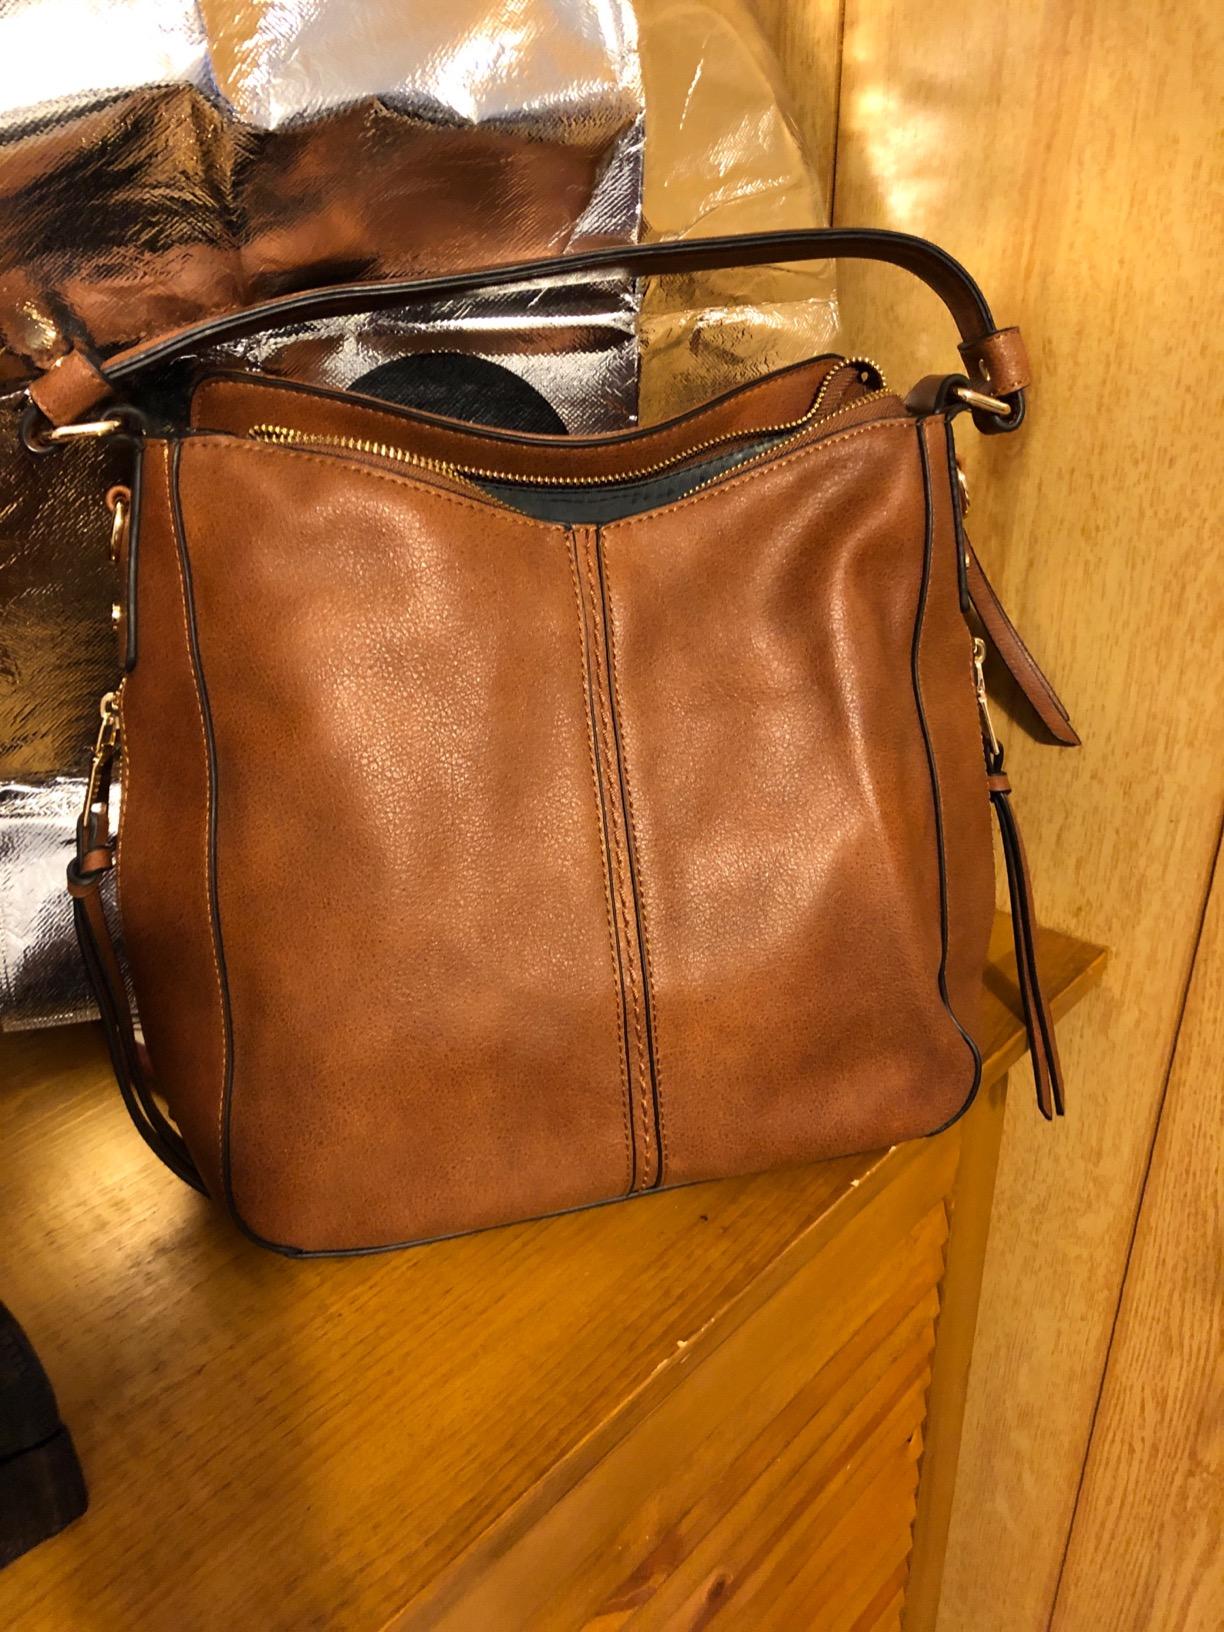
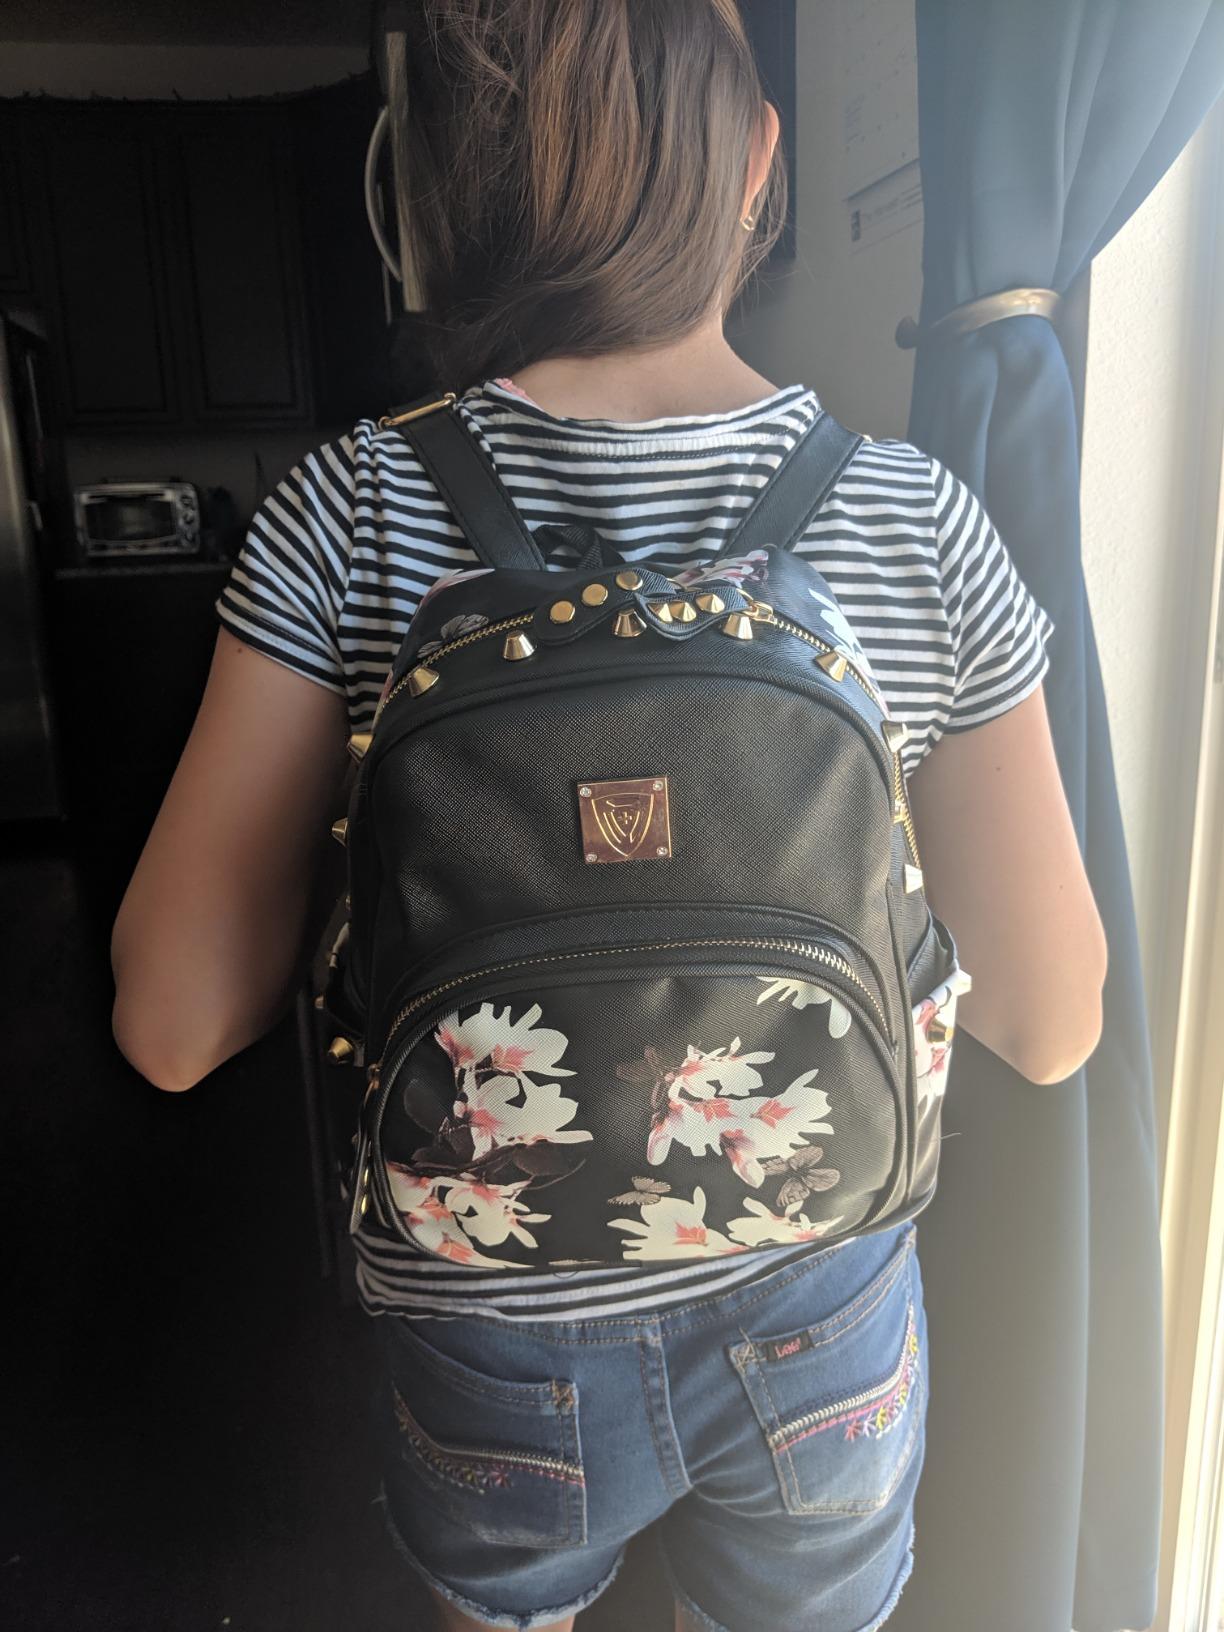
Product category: accessories_handbag
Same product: no